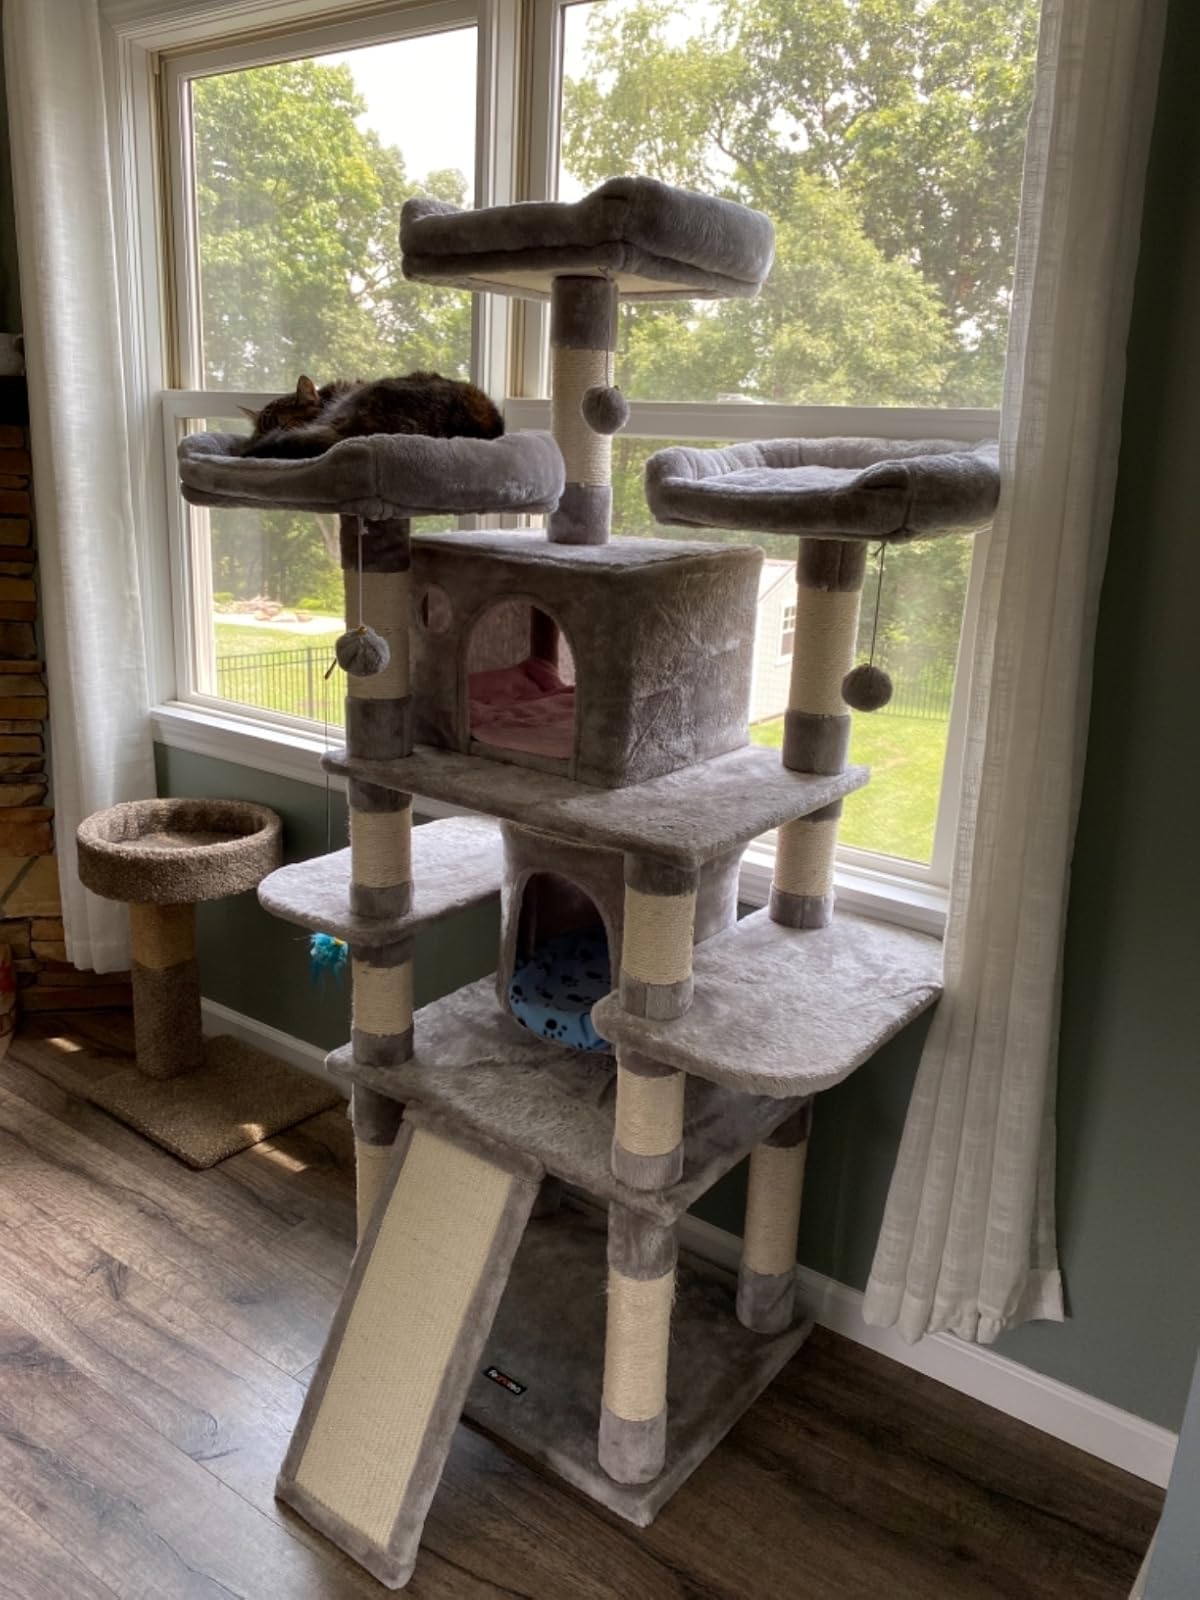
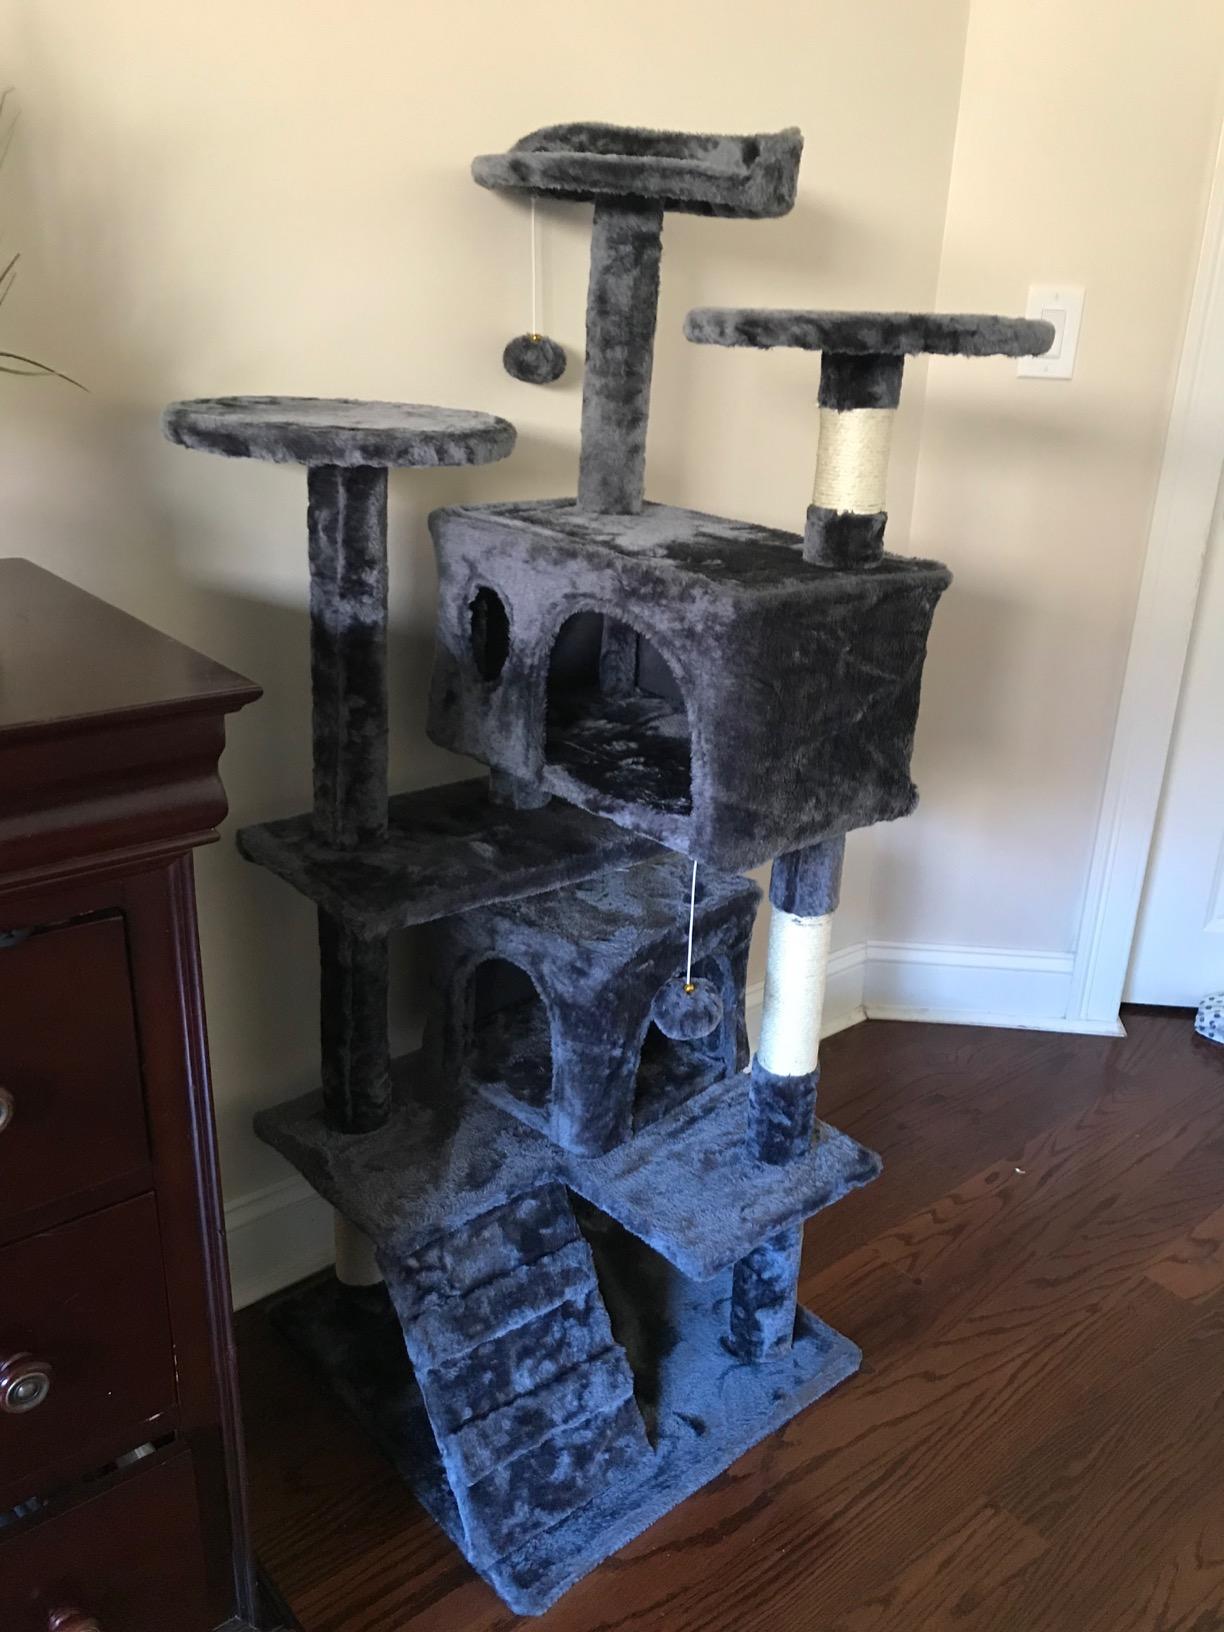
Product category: items_cat tree
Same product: no